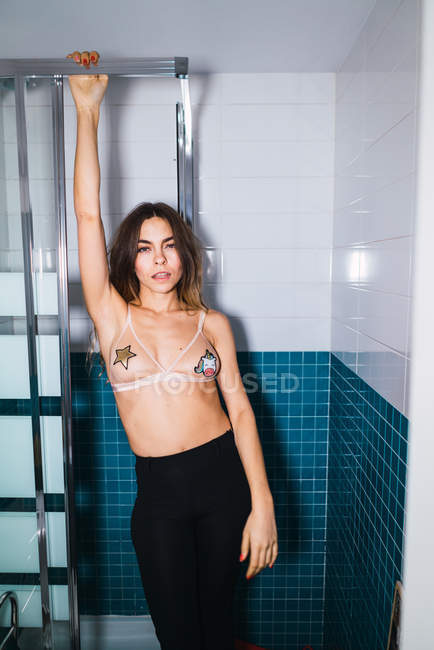
Gender: women